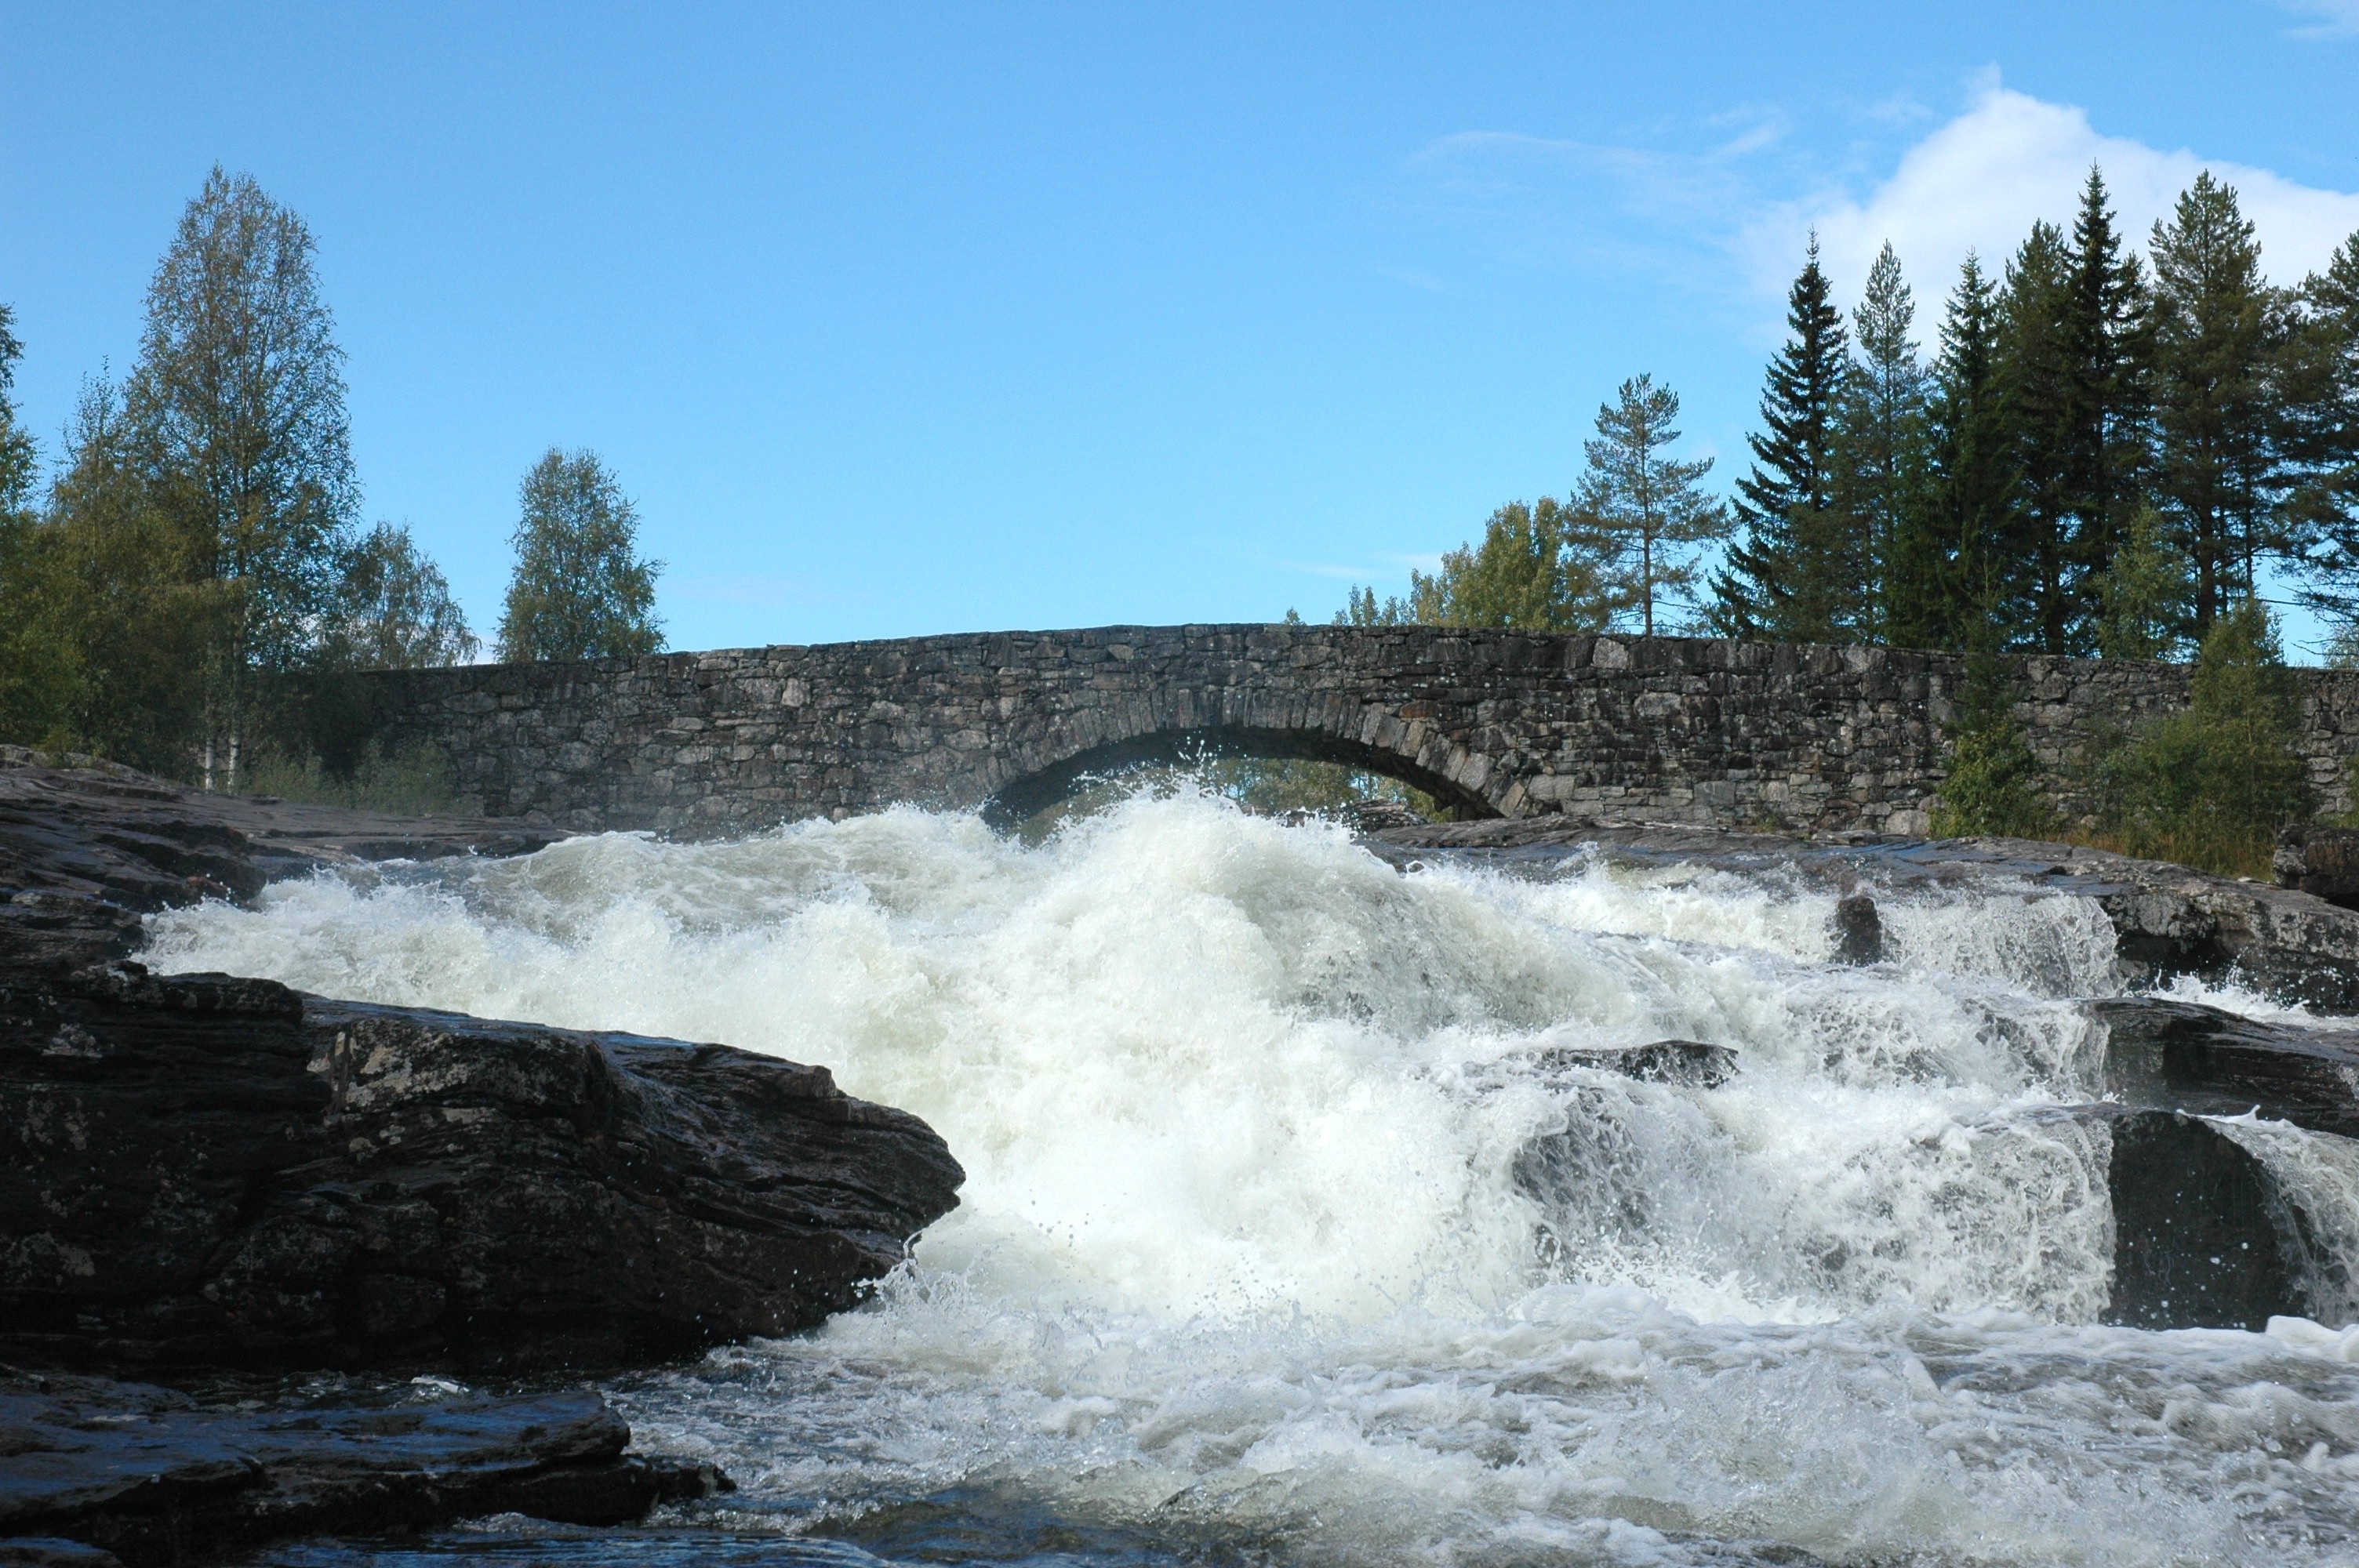
sea, water, rock, waterfall, wilderness, mountain, wave, river, stream, rapid, body of water, water feature, norway, etnedal, lundebrue